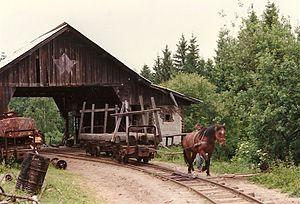
Covasna Comandău (1994) - Le plan incliné, la partie supérieure Română: Covasna Comandău (1994) - Planul înclinat, partea de sus